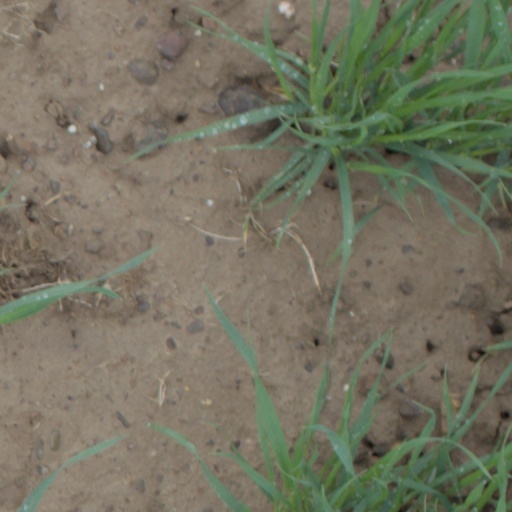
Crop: wheat